Dennis Leonard

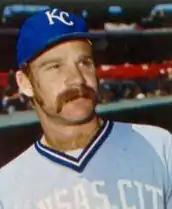
Dennis Leonard circa 1977

Dennis Patrick Leonard (born May 8, 1951) is an American former professional baseball pitcher who played for the Kansas City Royals of Major League Baseball from 1974 to 1986. He retired in 1986 due to injuries.